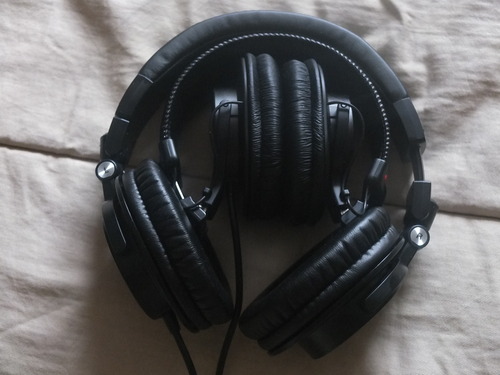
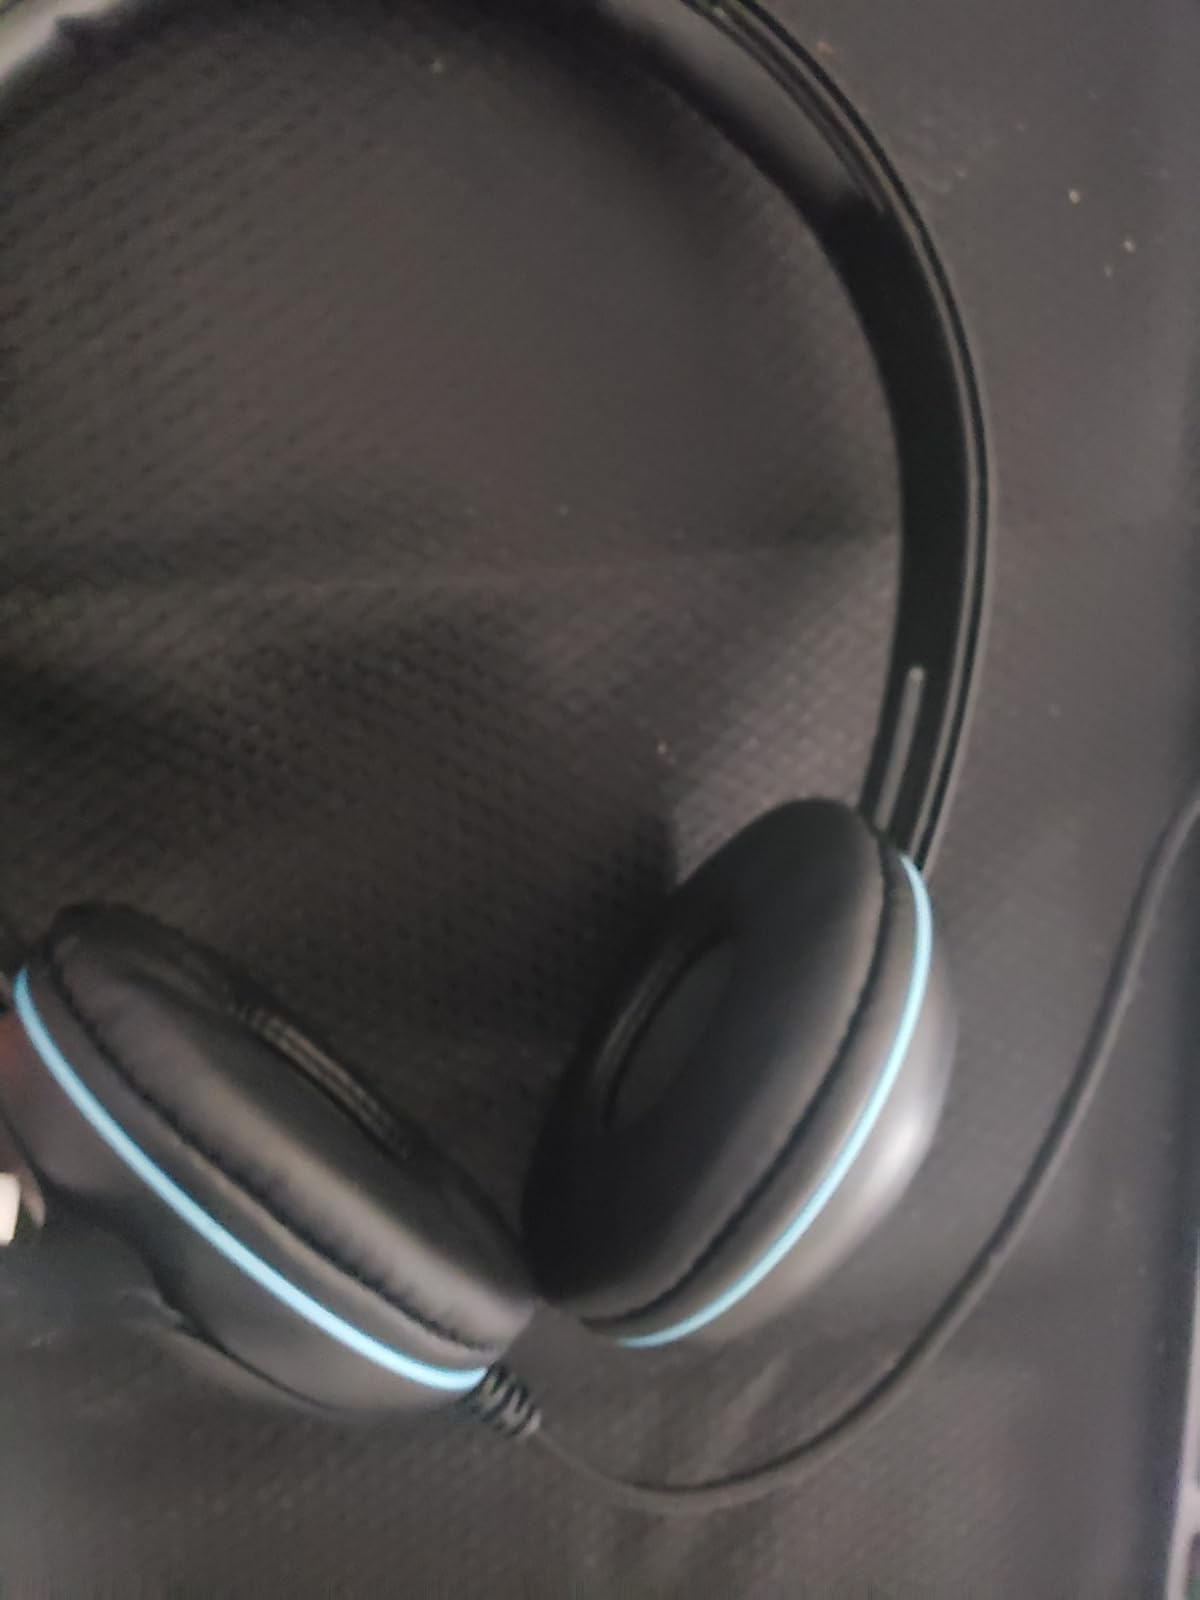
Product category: headphones
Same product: no